List of automobiles known for negative reception

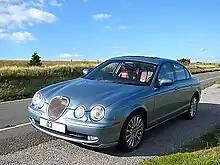
Jaguar S-Type

The second generation of the Ford Scorpio executive car made by Ford Germany received positive reception for its luxury interior, handling and performance, but the public's and press reaction to its unconventional styling, especially the "frog-eye" front, was largely negative, which made it become a sales flop. After only four years, it was discontinued without a successor, making Ford Europe withdraw from the executive car market. Jeremy Clarkson said of the Scorpio: "In many ways the Scorpio wasn't a bad car. It was well made, it was extremely well equipped, and considering its size, it was good value for money. But, for some reason, it went on sale with a face of such unparalleled awfulness, that very few people ever actually bought one. Why would you? Why would anybody deliberately buy a car that they knew would make their children cry? We've had cars styled to look like jaguars and sharks in the past, but never, until this came along, had one ever been styled to look like a frog... but with its gormless mouth and its stupid headlights, this was a first. If you were going to run a competition to find the world's ugliest car, this would probably win it. So it's not a good looking car..." Additionally, Clarkson said that "There's no escaping that loopy face, a face that its parents don't seem to like either" and described it as a "gopping hideous monstrosity". "Retromotor.co.uk" called it "gargoyle-ugly" and said that "... the Scorpio resembled something that David Attenborough might reveal from a dank cave in Borneo. The front end was particularly troubling, your eyes irresistibly drawn to it before your brain fought over whether to focus upon the globular triangles of its headlights, or the reptilian gurn of its grille. With a face like this, the new Scorpio's oddly fat flanks were easy to pass over until you arrived at a plump rear end that resembled a giant cushion." It is often considered among the worst and ugliest cars ever built, with "The Times" calling it 'the ugliest manmade vehicle of all time'. "Driving.co.uk" ranked it #14 on their list of the 23 ugliest cars ever made, "Auto Express" ranked it #5 on their list of the ten ugliest cars ever made, and "Drive.com.au" included in their article on the worst cars of the 20th century, calling it "one of the silliest-looking cars of the century".